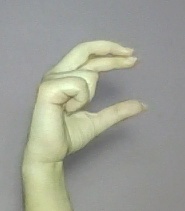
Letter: thal